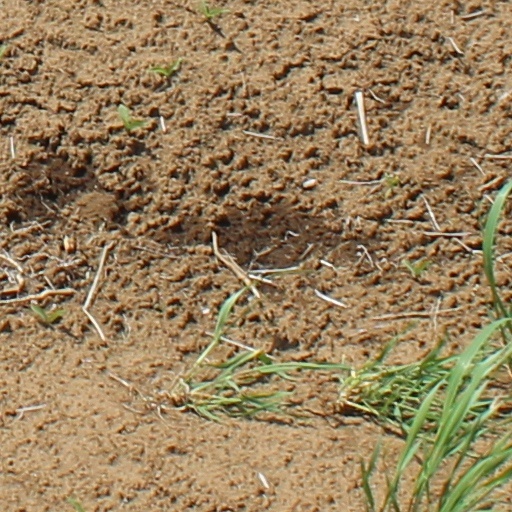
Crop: wheat